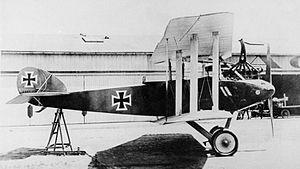
L'AGO C.IV était un biplace de reconnaissance allemand de la Première Guerre mondiale.